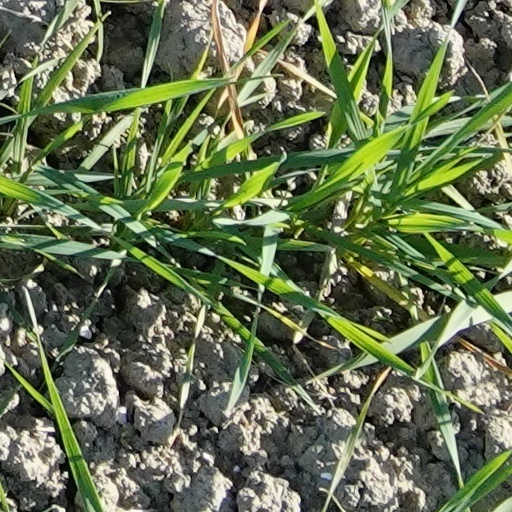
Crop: wheat